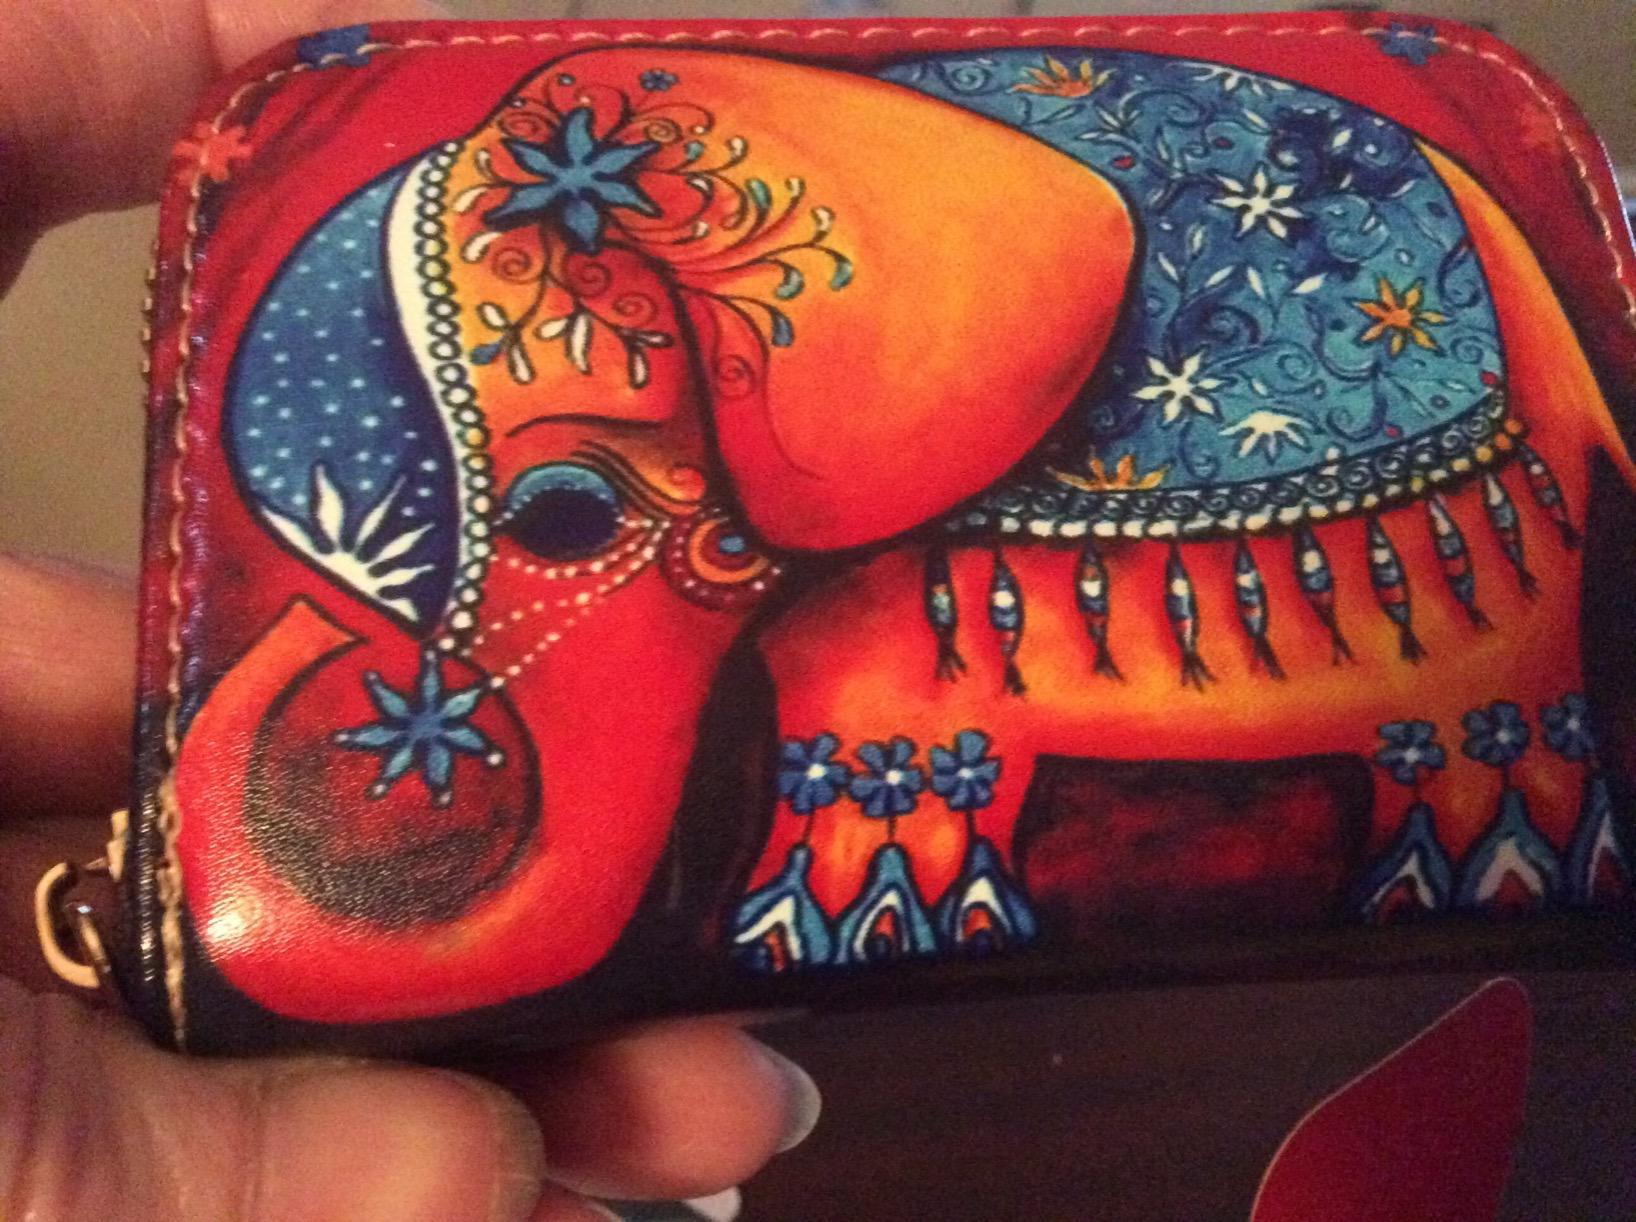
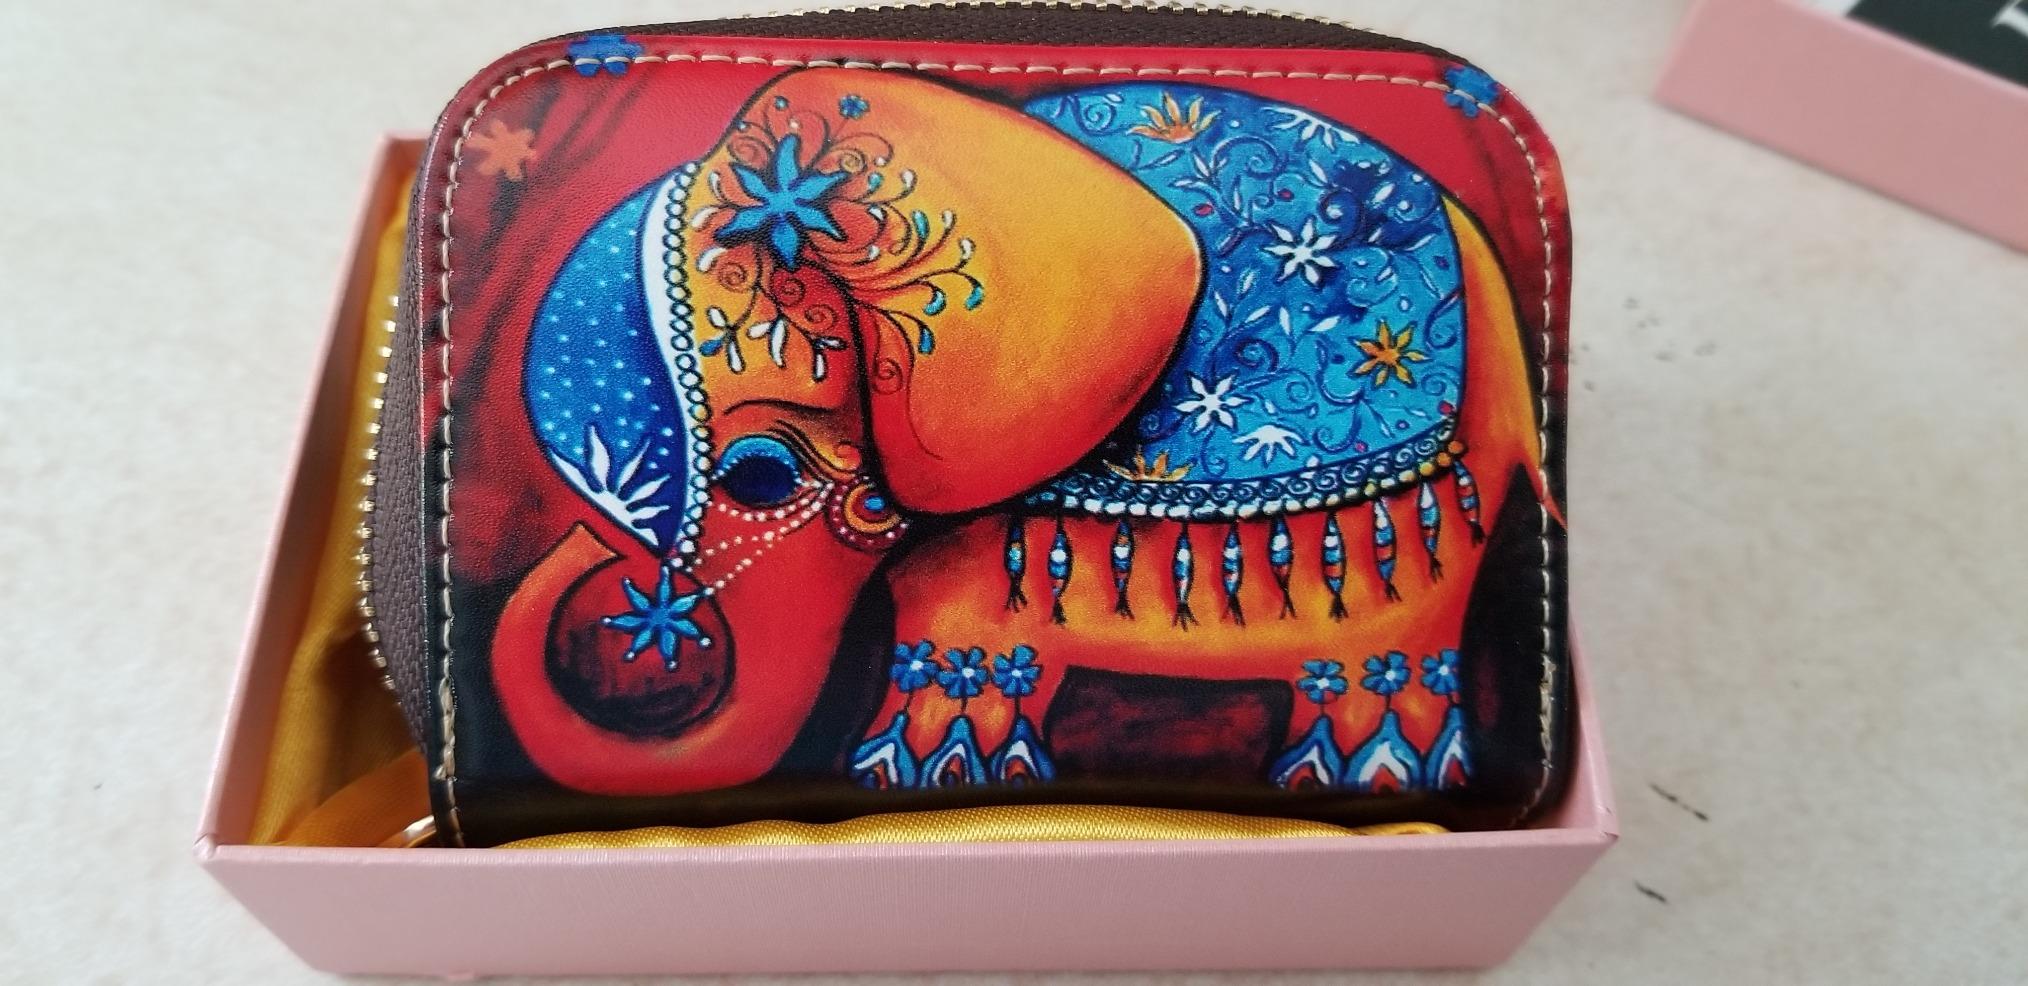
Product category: accessories_keychain
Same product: yes